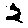
Label: 2